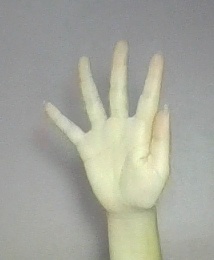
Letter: sheen